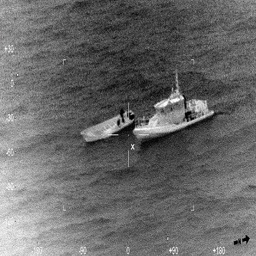
an old photo os a small boat near a bigger boat in a large body of water
Two boats being spied on from a distance
One large and one small boat floating in the ocean.
One boat sailing next to one canoe in a body of water.
two white boats next to each other in the water